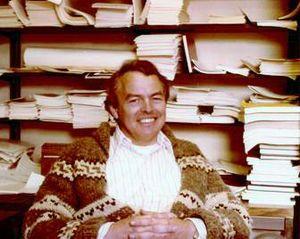
Roger Jean-Baptiste Robert Wets est un mathématicien et statisticien belge, né le 20 février 1937 à Uccle, spécialiste en programmation stochastique et en calcul des variations. Il publie sous le nom de Roger J-B Wets, mais on trouve aussi la graphie « J.-B. ». Depuis 1984, Wets est professeur au département de mathématiques de l'Université de Californie à Davis, et il y est « distinguished research professor » depuis 2009.
Ralph Tyrrell Rockafellar est un des meilleurs spécialistes mondiaux en théorie de l'optimisation et champs liés en analyse et combinatoire. Il est professeur émérite aux départements de mathématiques et mathématiques appliquées de l'université de Washington, à Seattle.